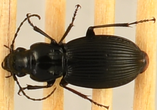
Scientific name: Pterostichus lachrymosus
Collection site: Mountain Lake Biological Station NEON (MLBS), plot MLBS_002